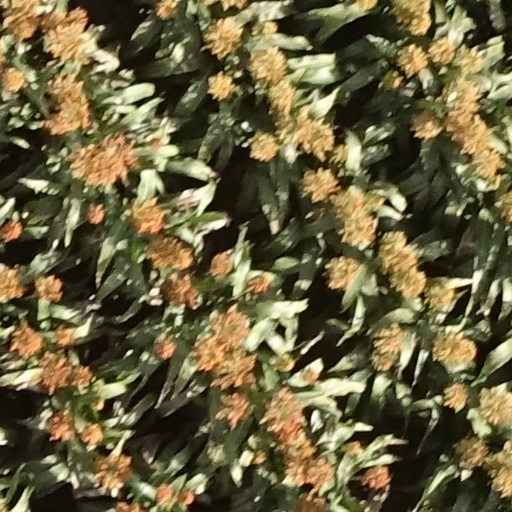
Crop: sorghum